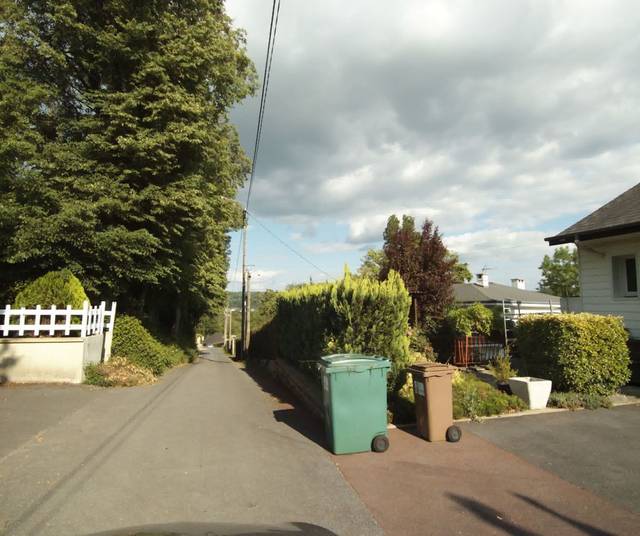
Region: France
Coordinates: 49.777, 4.727